Military Service Act 1916

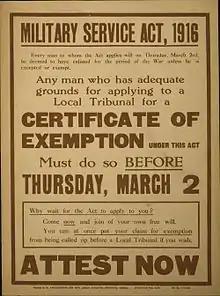

The bill which became the act was introduced by Prime Minister H. H. Asquith in January 1916. It received royal assent on 27 January, and came into force on 2 March 1916. Previously the British Government had relied on voluntary enlistment, and latterly a kind of moral conscription called the Derby Scheme.